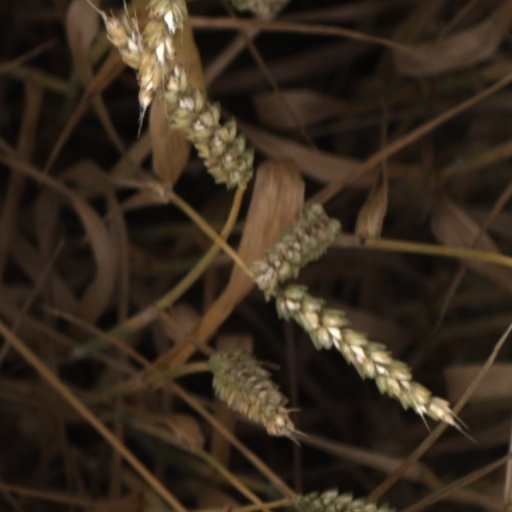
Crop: wheat